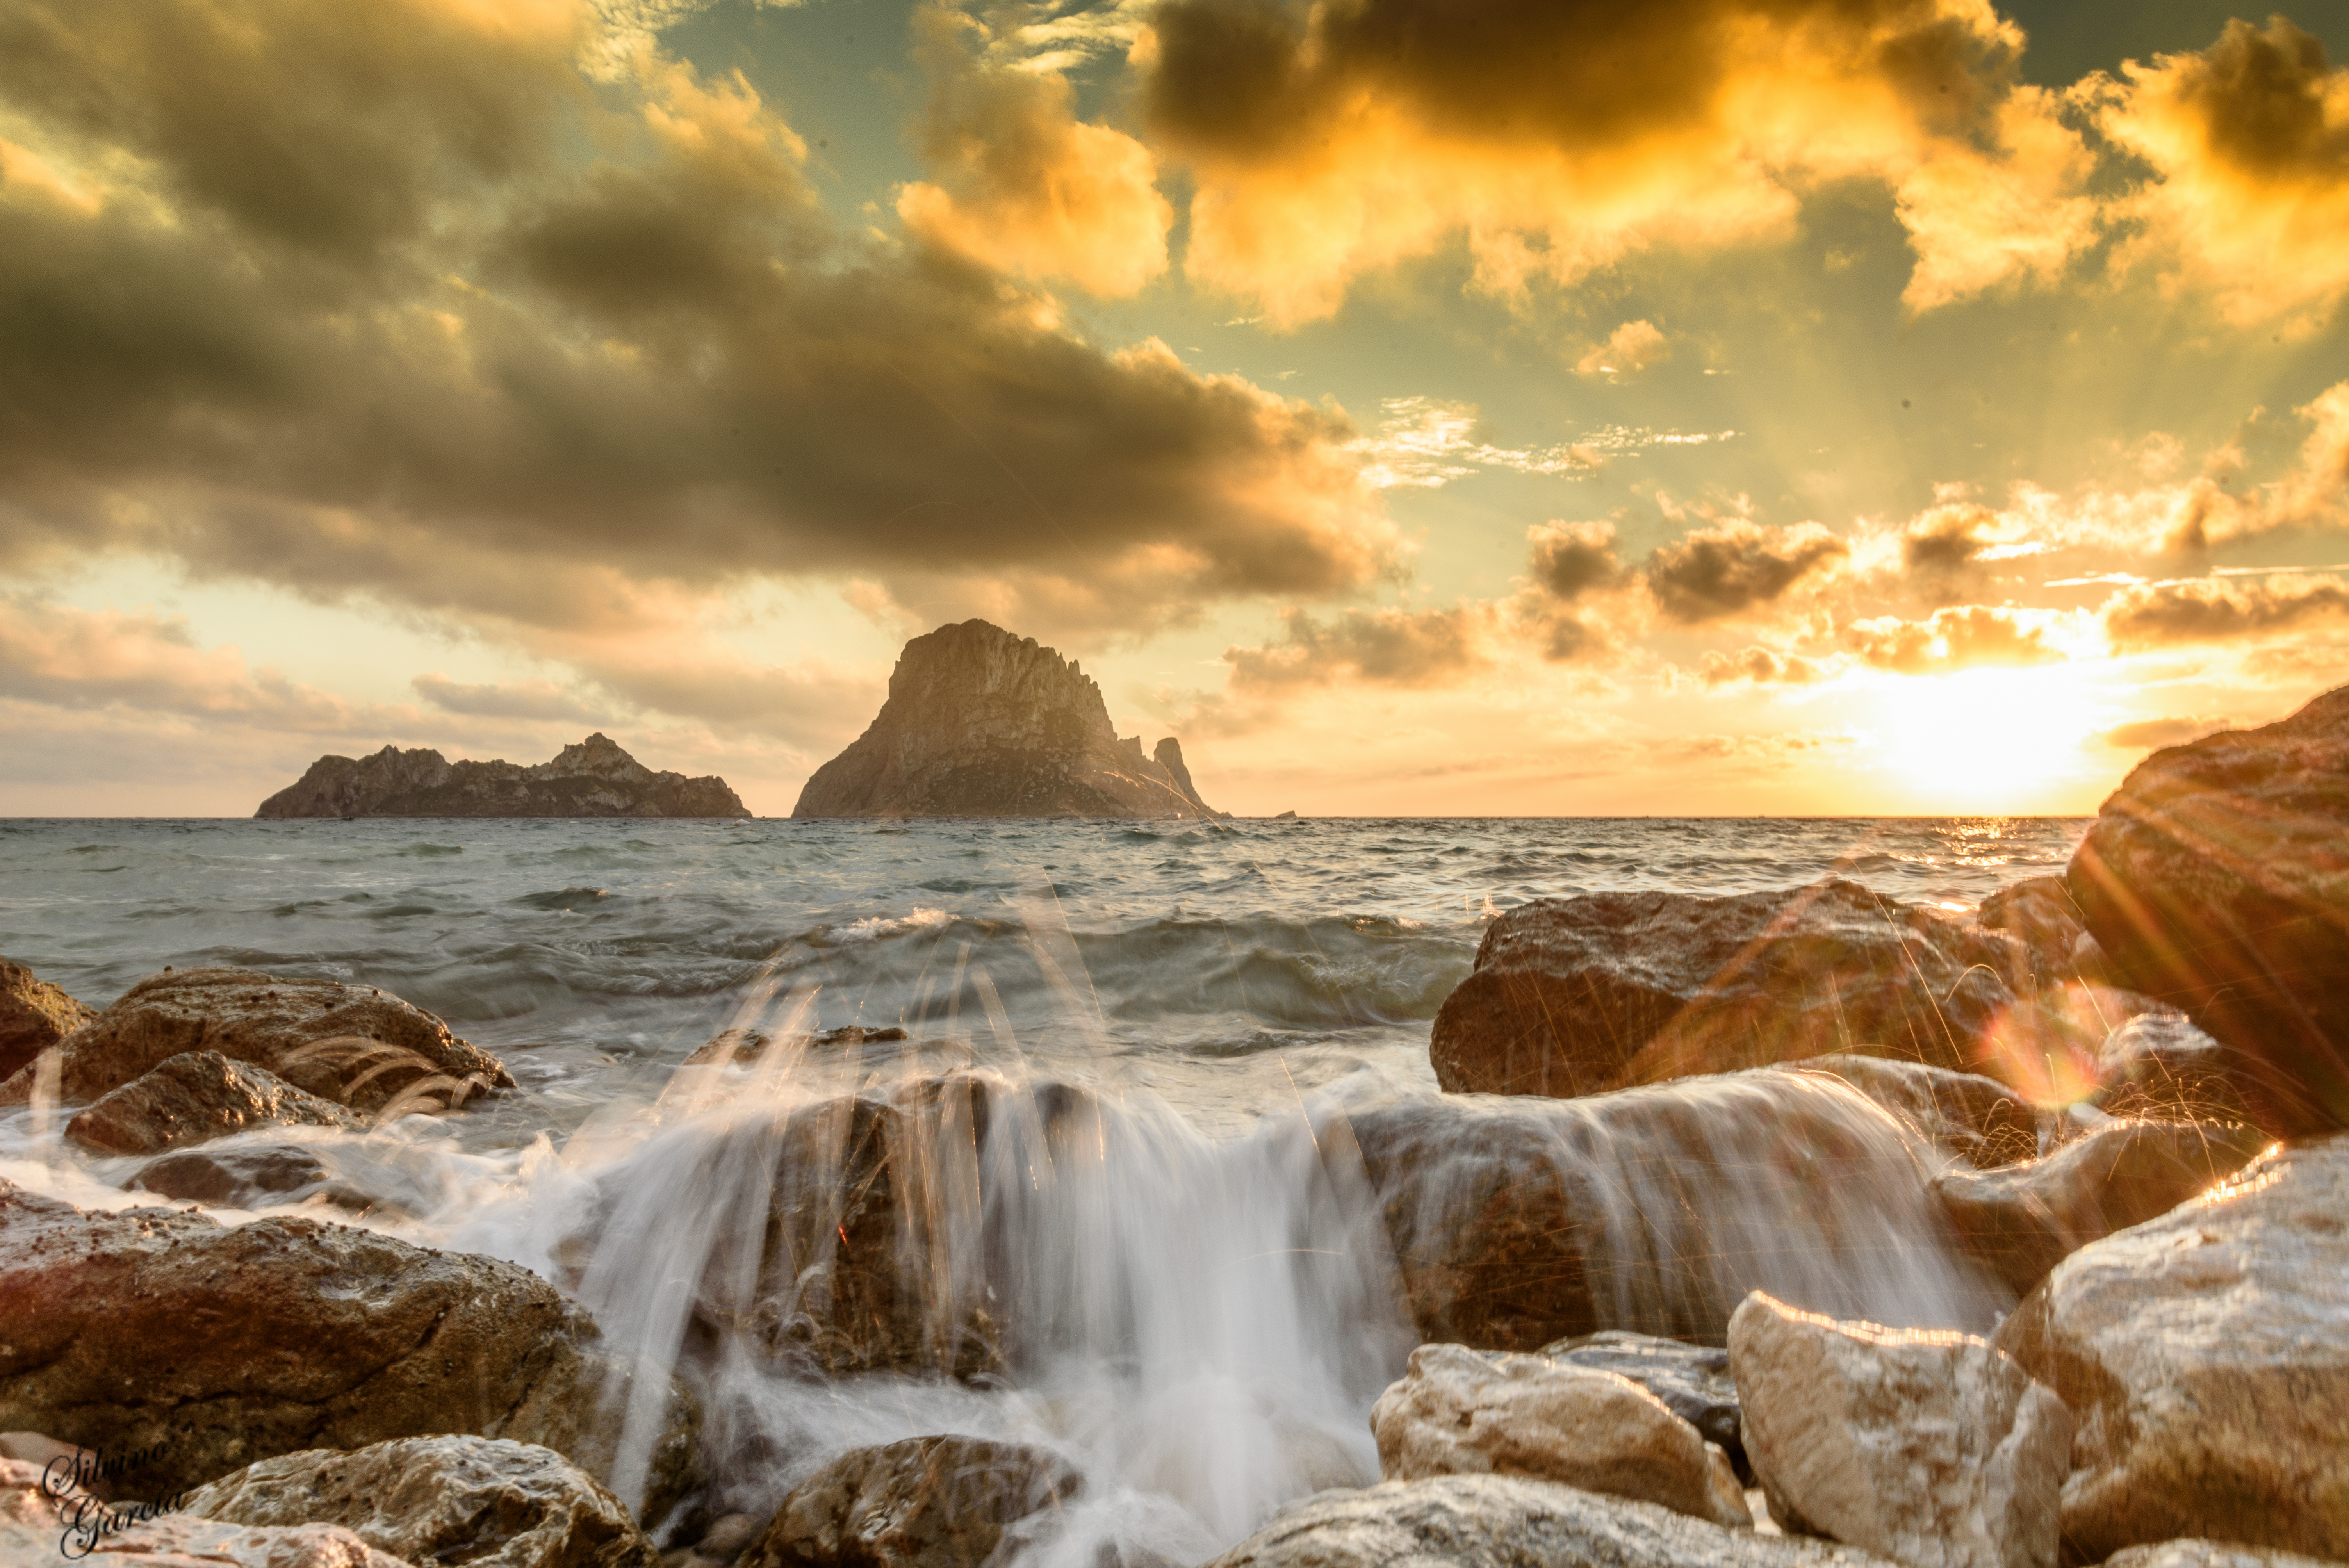
sunset, sea, mediterranean, sky, shore, ocean, rock, coast, wave, water, horizon, cloud, computer wallpaper, calm, wind wave, evening